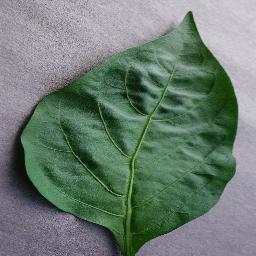
Label: Pepper,_bell___healthy